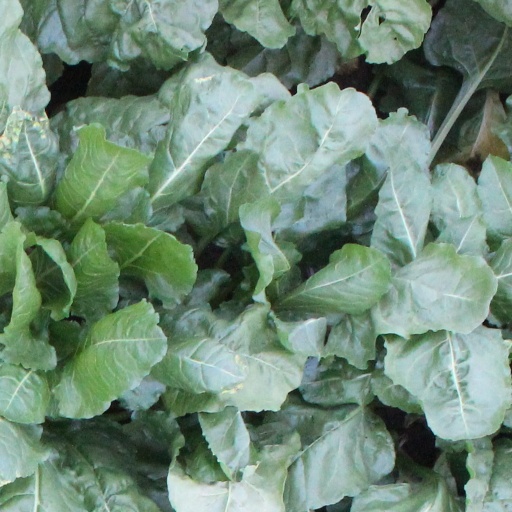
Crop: sugar beet